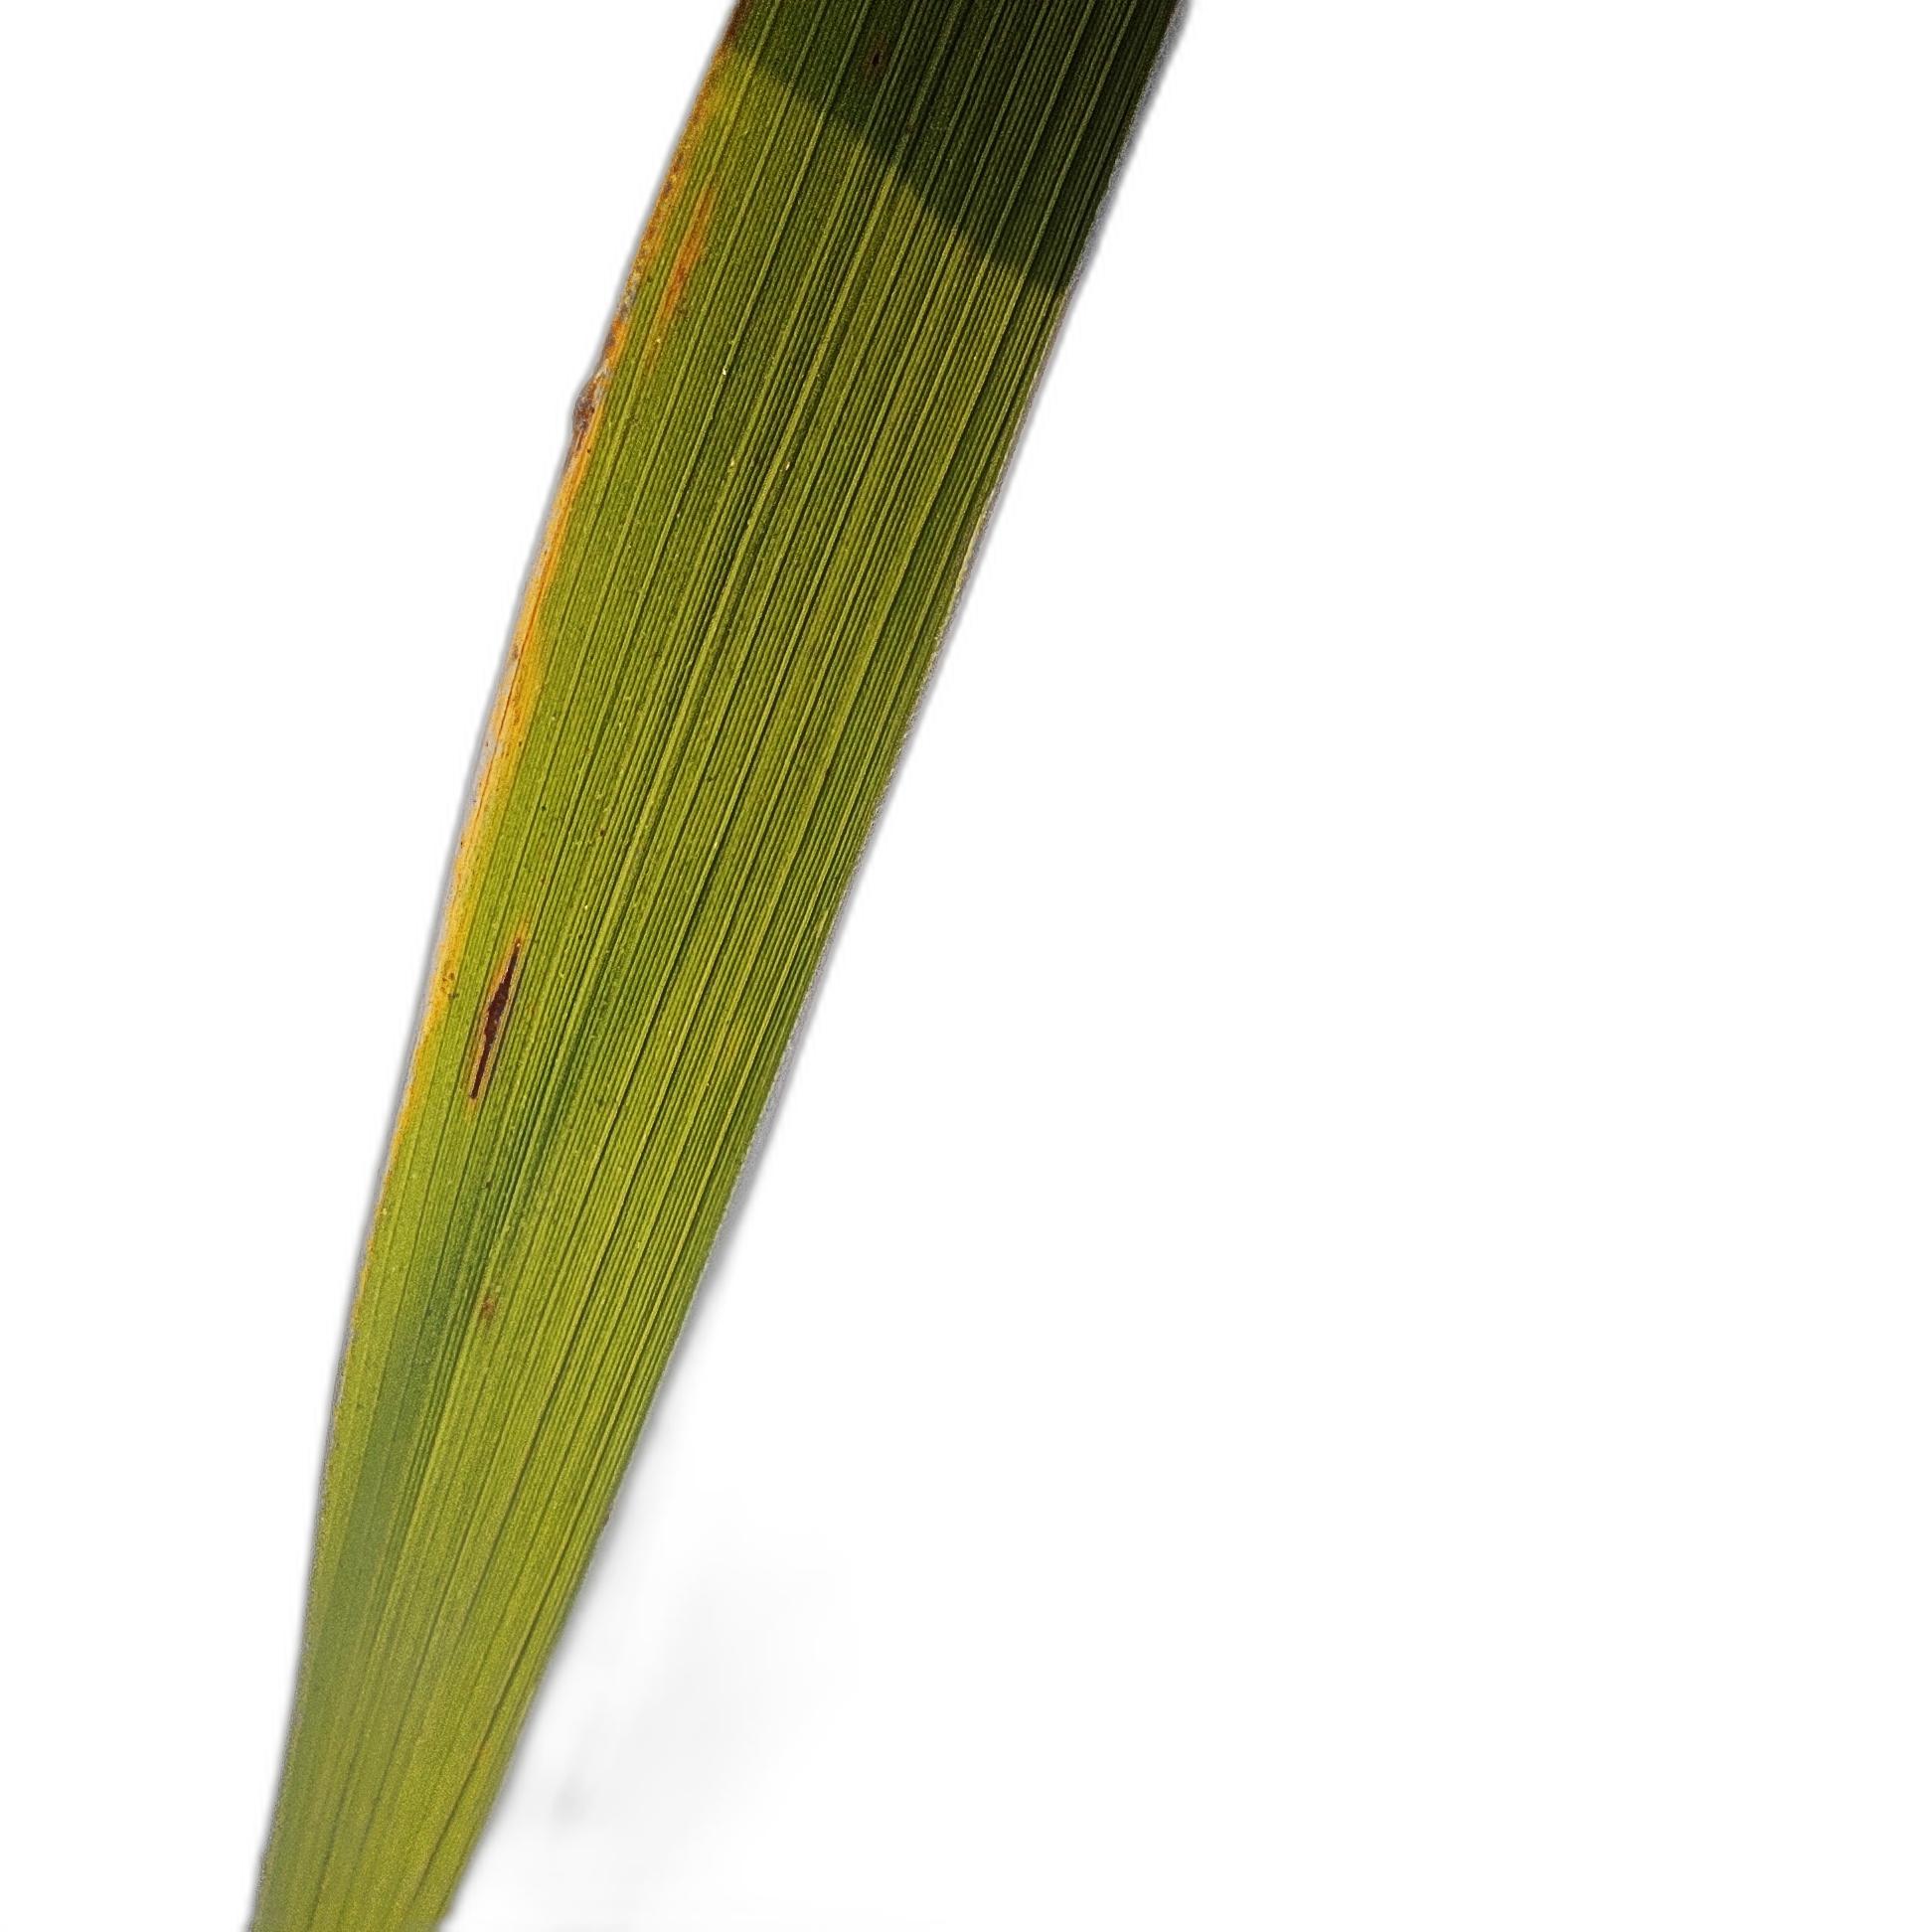
Label: Leaf Scald